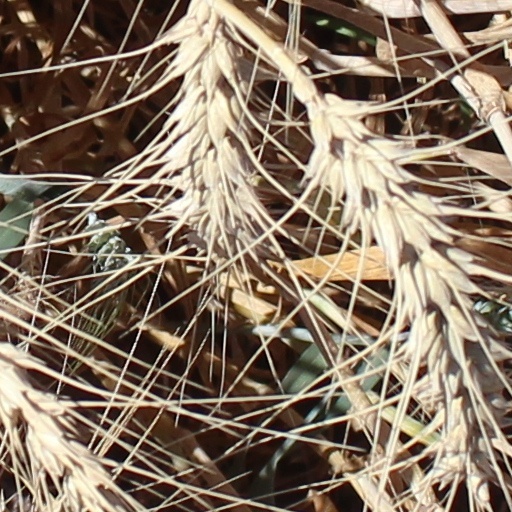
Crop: wheat